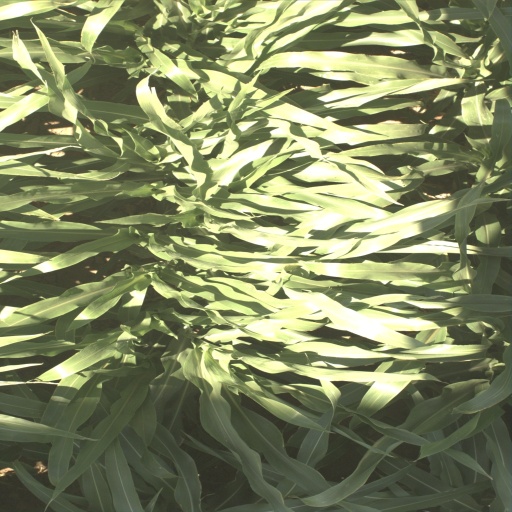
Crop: sorghum